List of accolades received by Yeh Jawaani Hai Deewani

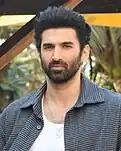
Ranbir Kapoor, Deepika Padukone and Aditya Roy Kapur garnered several awards and nominations for their performance in "Yeh Jawaani Hai Deewani".

"Yeh Jawaani Hai Deewani", also abbreviated as YJHD, is a 2013 Indian Hindi-language coming-of-age romantic comedy-drama film directed by Ayan Mukerji, written by Mukerji and Hussain Dalal, edited by Akiv Ali and produced by Karan Johar under Dharma Productions. It stars Deepika Padukone and Ranbir Kapoor in their second film together, alongside Kalki Koechlin and Aditya Roy Kapur.